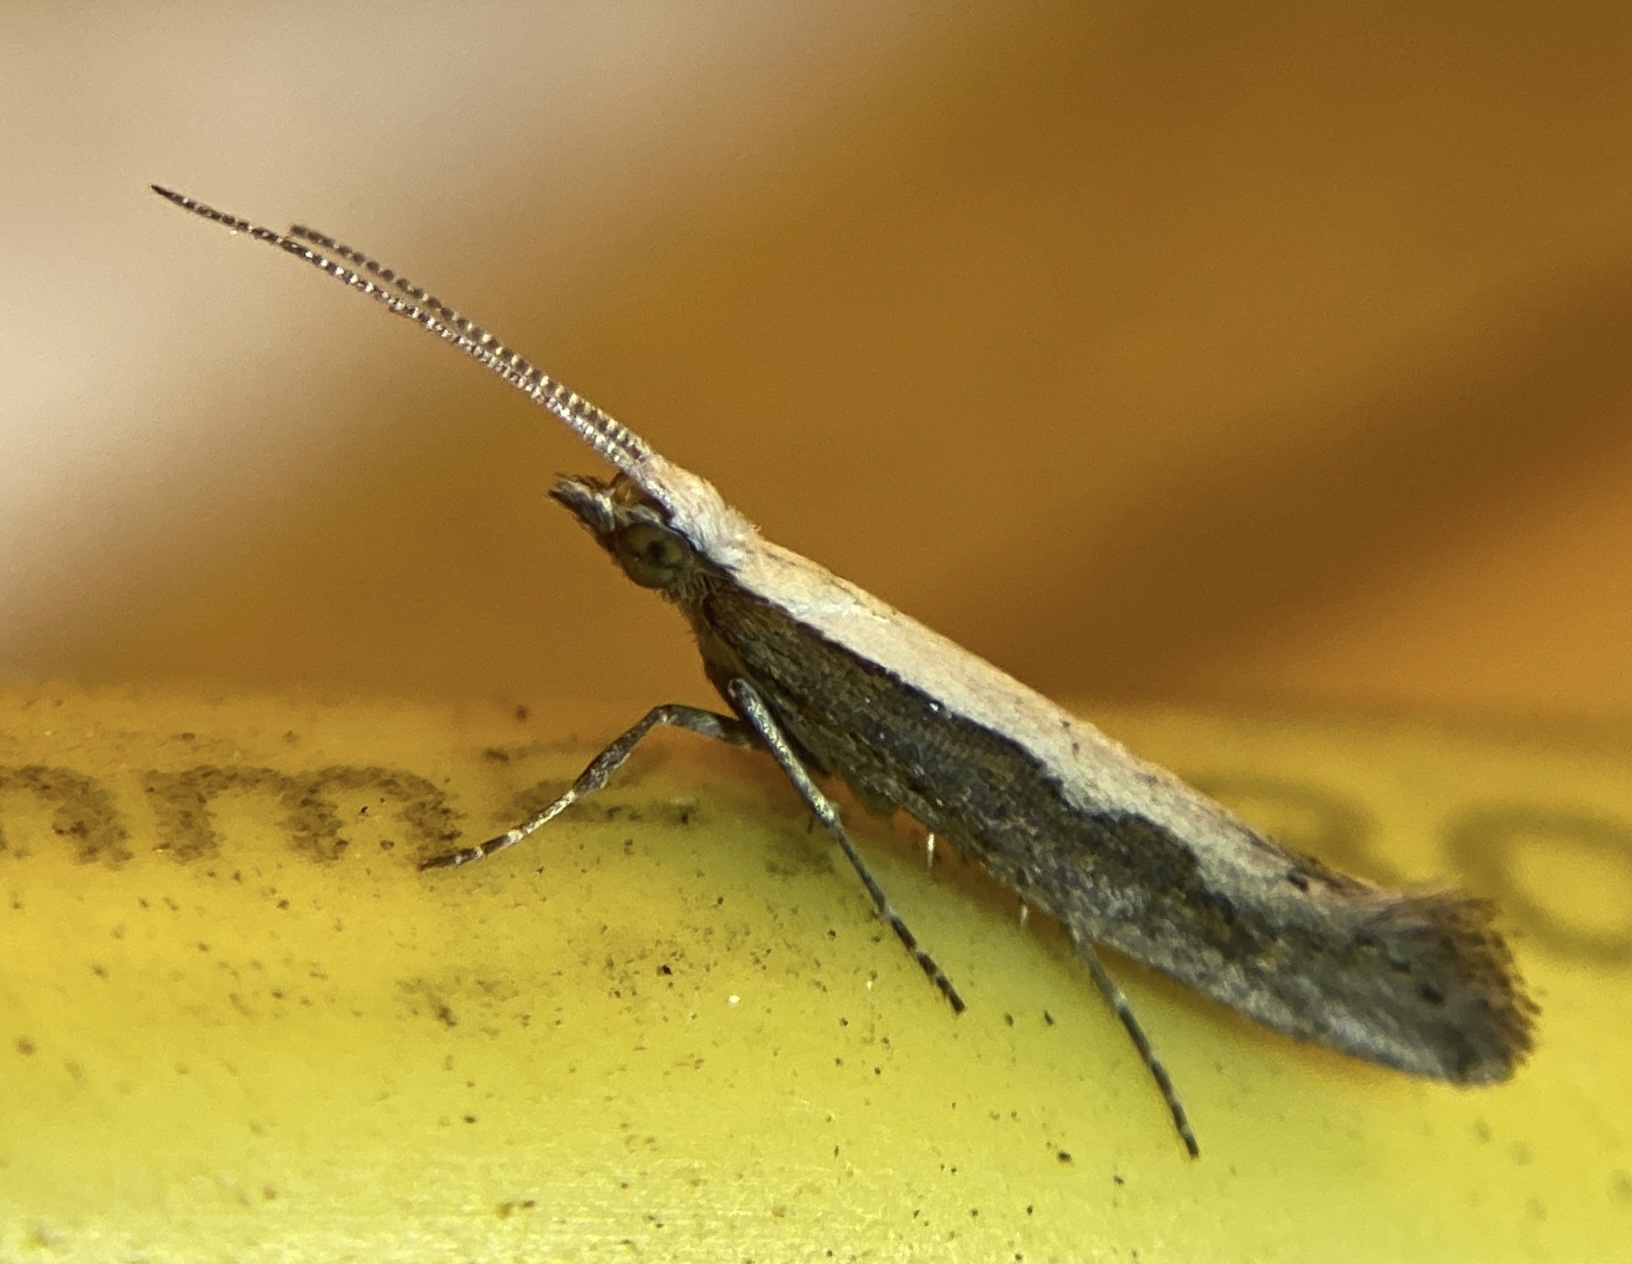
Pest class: diamondback_moth